MarShawn Lloyd

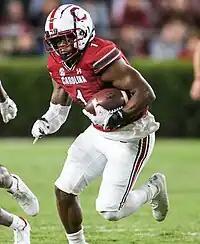
Lloyd with the South Carolina Gamecocks in 2022

MarShawn Davon Thamir Lloyd (born January 5, 2001) is an American professional football running back for the Green Bay Packers of the National Football League (NFL). He played college football for the South Carolina Gamecocks and the USC Trojans and was selected by the Packers in the third round of the 2024 NFL draft.